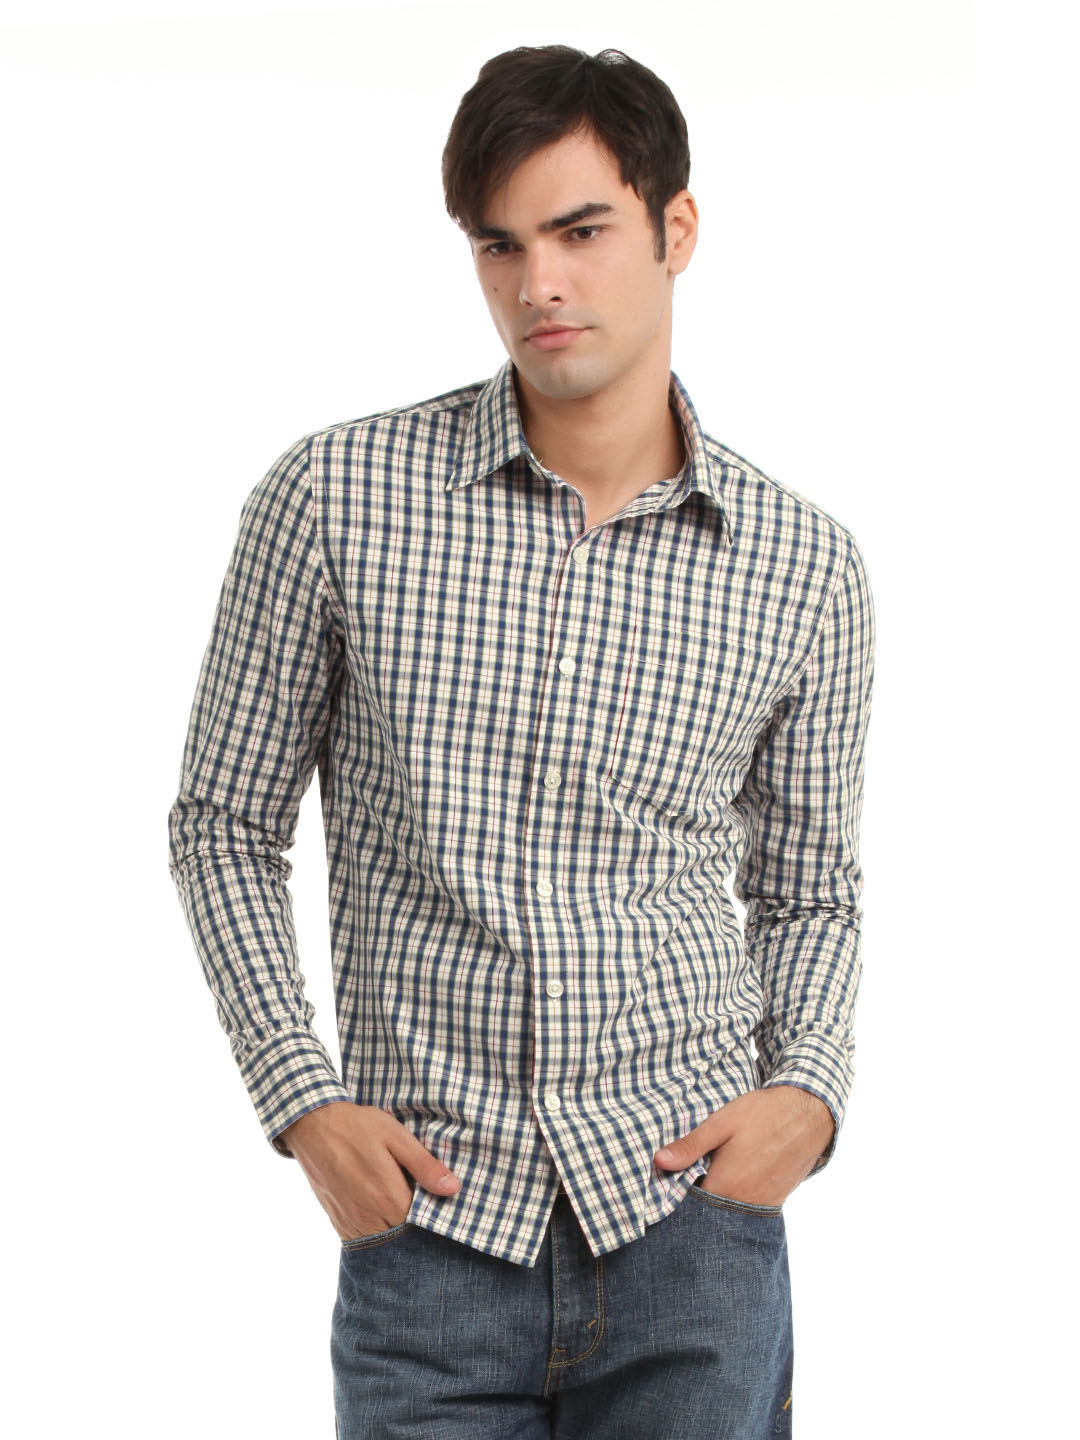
Myntra Men White and Navy Blue Check Shirt
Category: Apparel / Topwear / Shirts
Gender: Men
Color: White
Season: Summer 2012
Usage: Formal